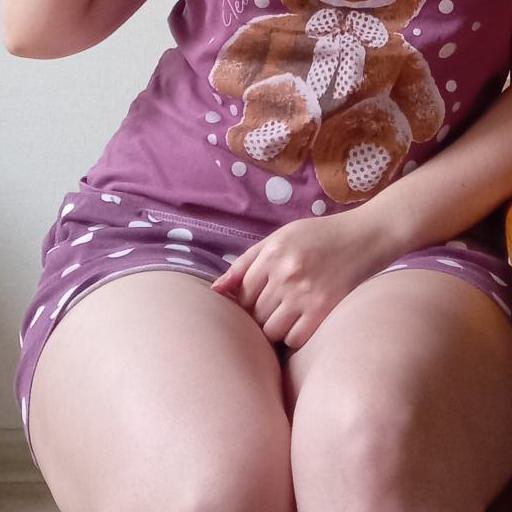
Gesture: no_gesture